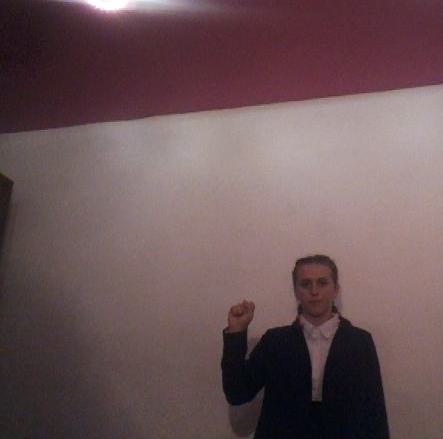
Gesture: fist